Rearwin Sportster

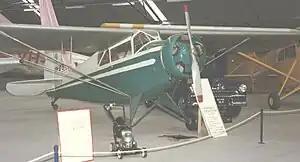
Rearwin Sportster 9000 displayed in the Drage Airworld museum at Wangaratta, Victoria, Australia in March 1988

The Rearwin Sportster is a 1930s American two-seat, high-winged, cabin monoplane designed and built by Rearwin Aircraft & Engines for sport/touring use.